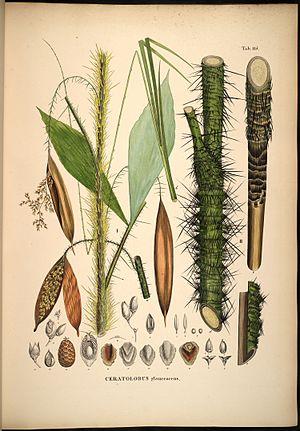
Ceratolobus est un genre de plantes de la famille des Arecaceae qui comprend des espèces natives de l'Asie du Sud-Est. Dans le langage usuel, on l'appelle aussi rotin, comme pour d'autres plantes similaires.